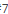
Number: 7